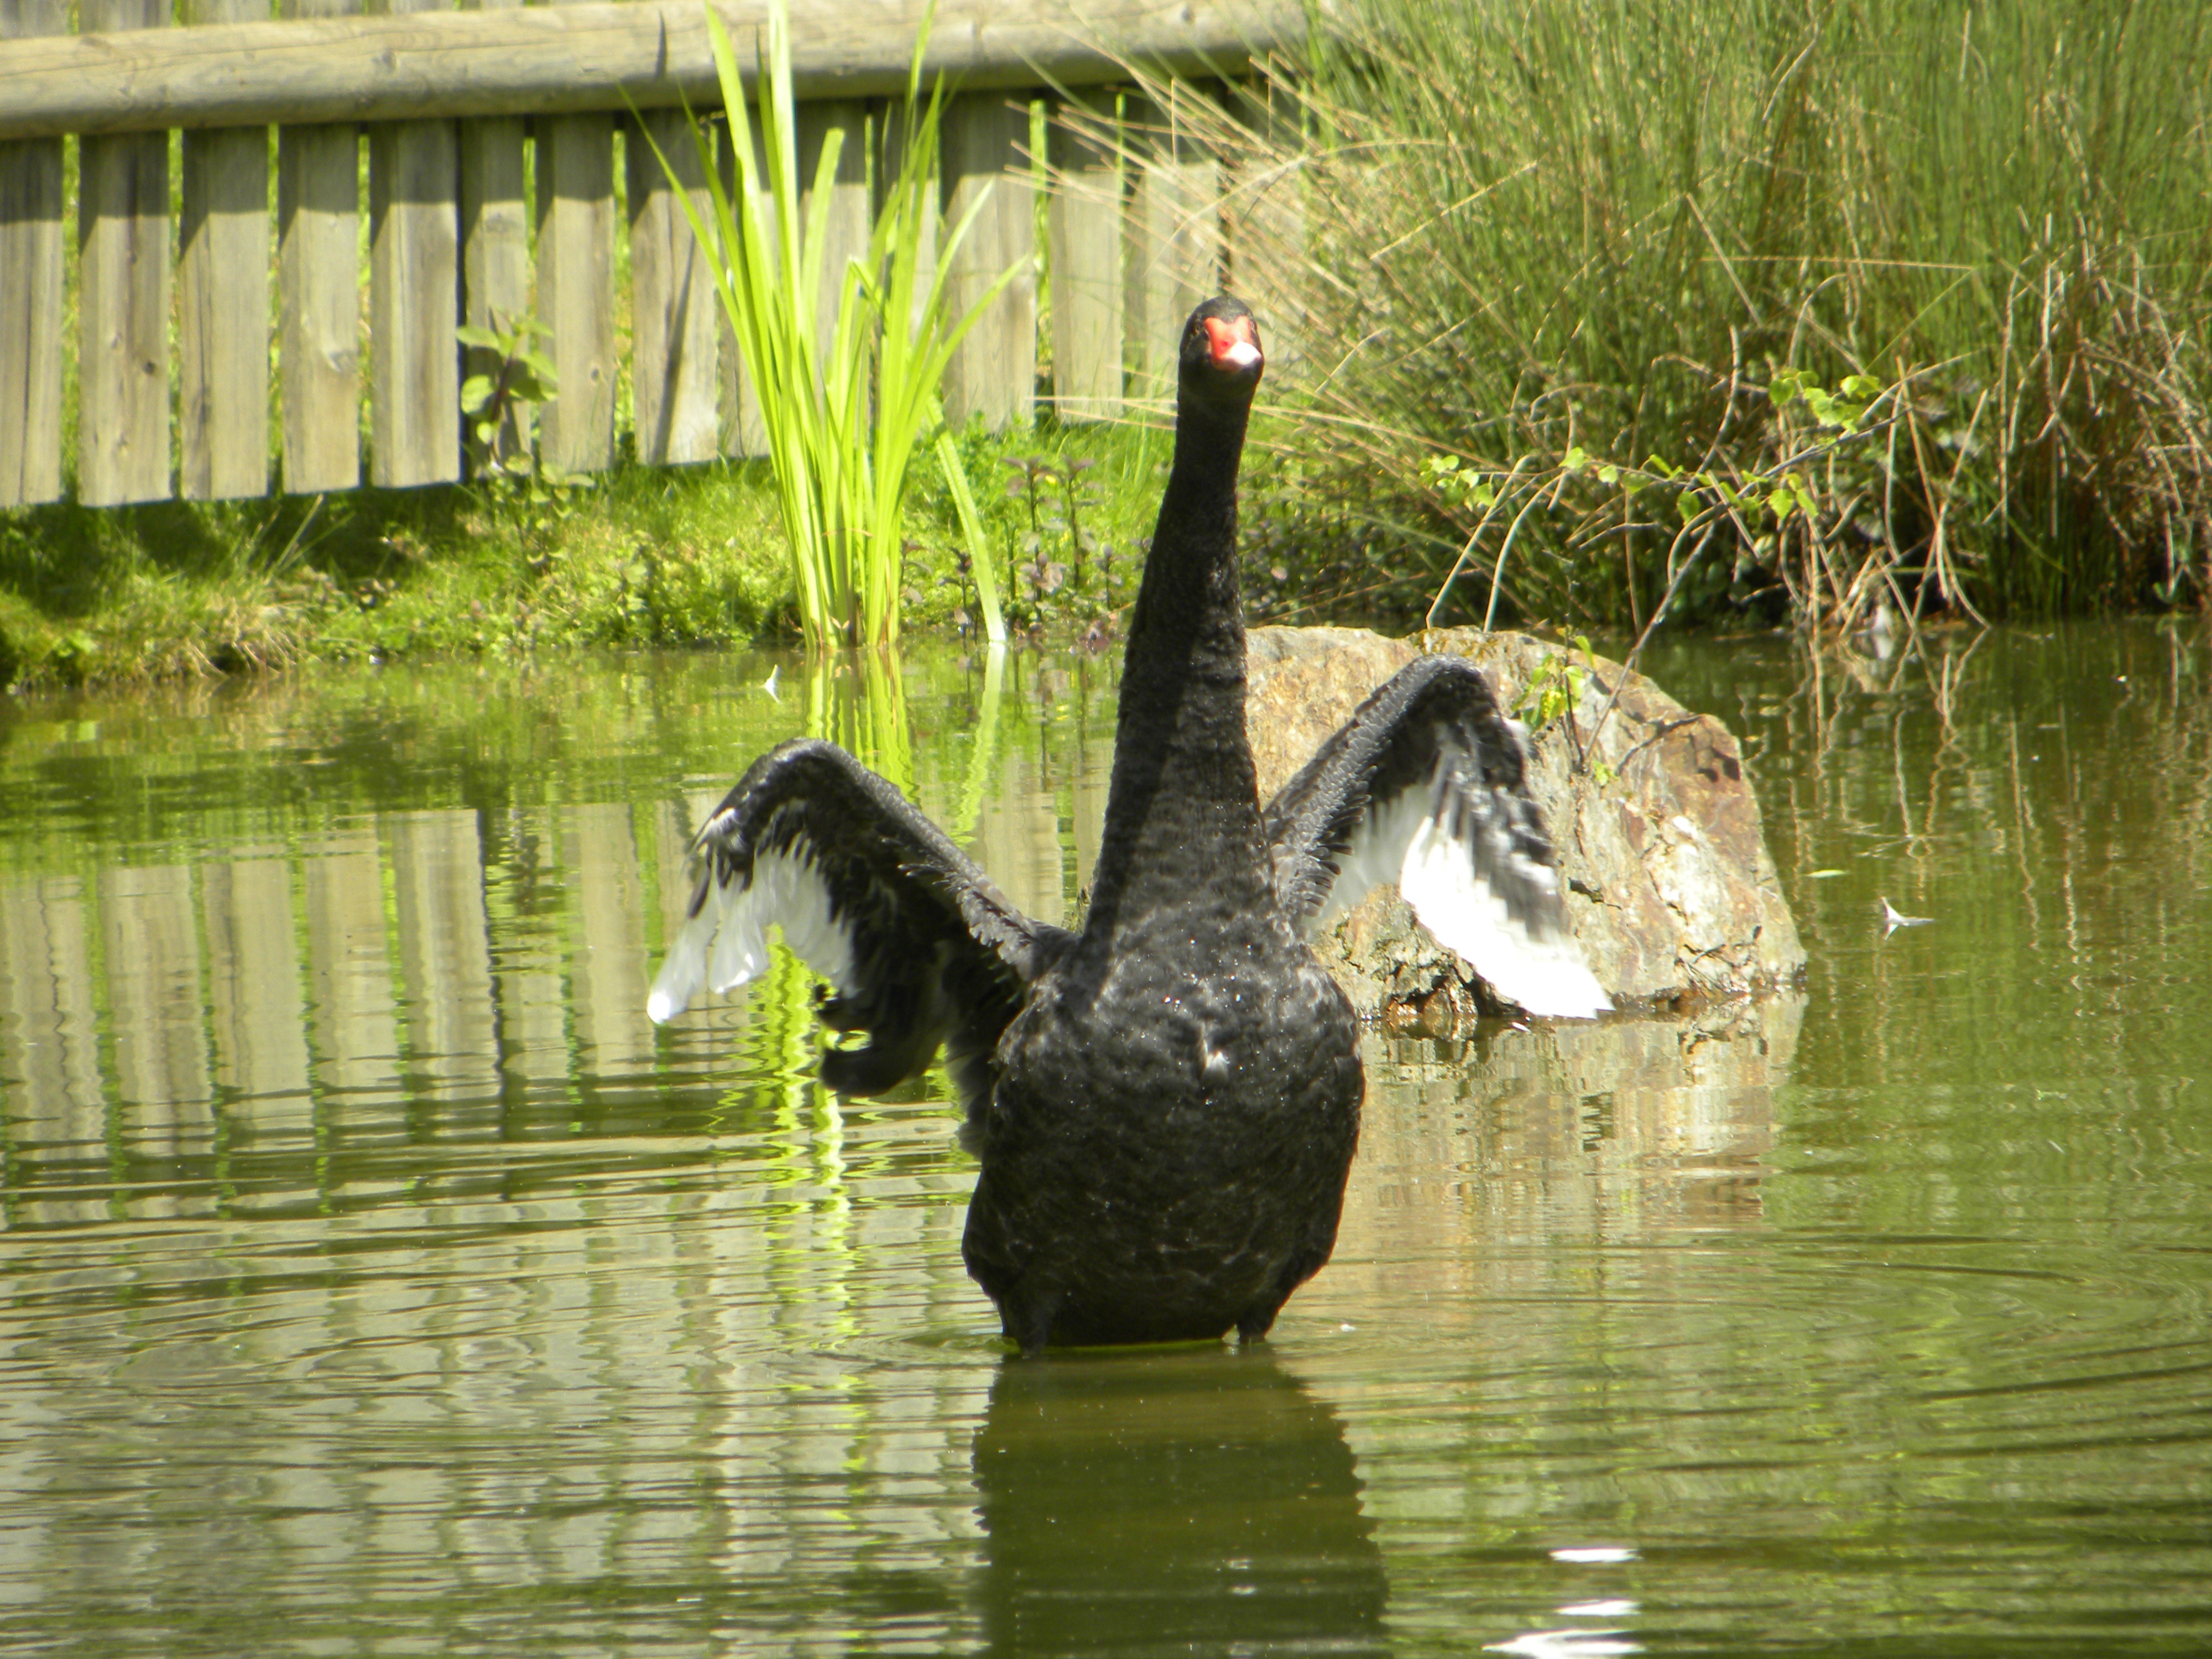
swamp, bird, pond, wildlife, fauna, swan, duck, wetland, vertebrate, nero, waterfowl, water bird, black swan, ducks geese and swans